Byangsi language

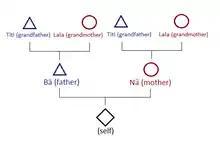
Symmetrical terminology used in Byangsi

The family tree is not exactly symmetrical in terminology, but some terms mean types of relatives that are thought of as similar in the culture. An example of a perfectly symmetrical relationship is that the terms "titi" and "lala" each refer to the father's parents and mother's parents. However, many complex relationships have specific names in Byangsi that may be shared. The term "chînî" is used for one's spouse's mother as well as one's father's sister and mother's brother's wife. This relationship could be thought of as being similar to an aunt, although "chînî" is not used for one's mother's sisters. Likewise, the term "thângmi" is used for one's spouse's father, one's mother's brother, and one's father's sister's husband, but not one's father's brothers.